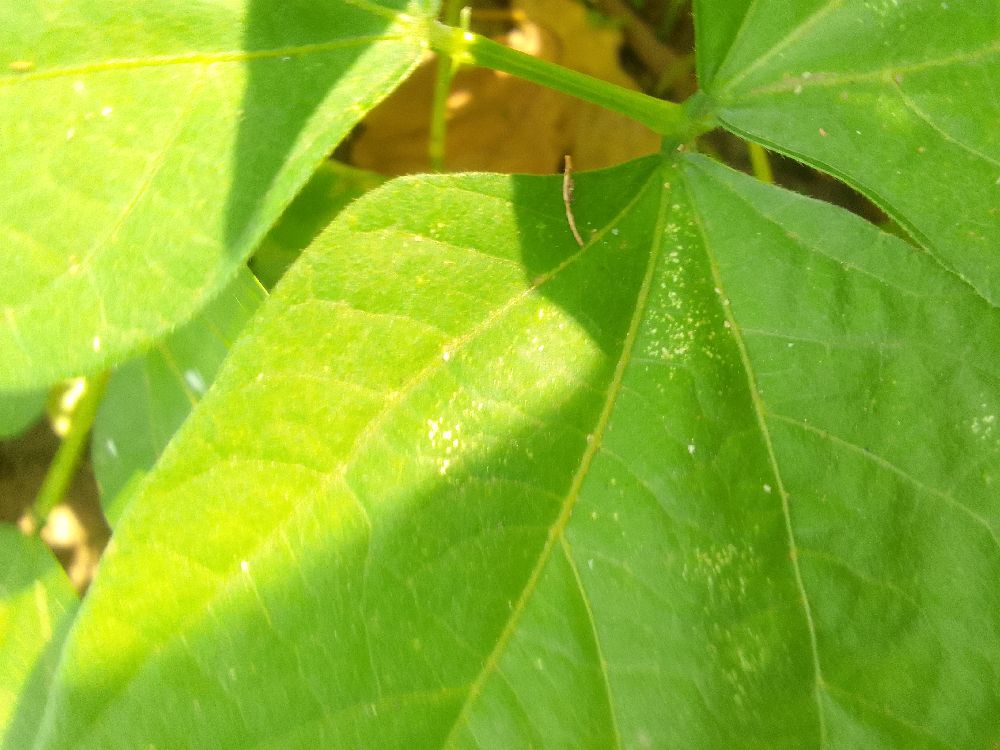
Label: healthy